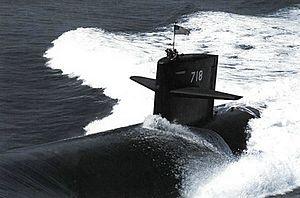
L'USS Honolulu (SSN-718) est un sous-marin nucléaire d'attaque de classe Los Angeles en service dans l'US Navy de 1985 à 2007.